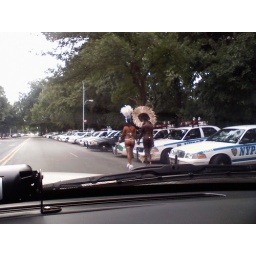
An example of why you need to look in the mirror before leaving the house